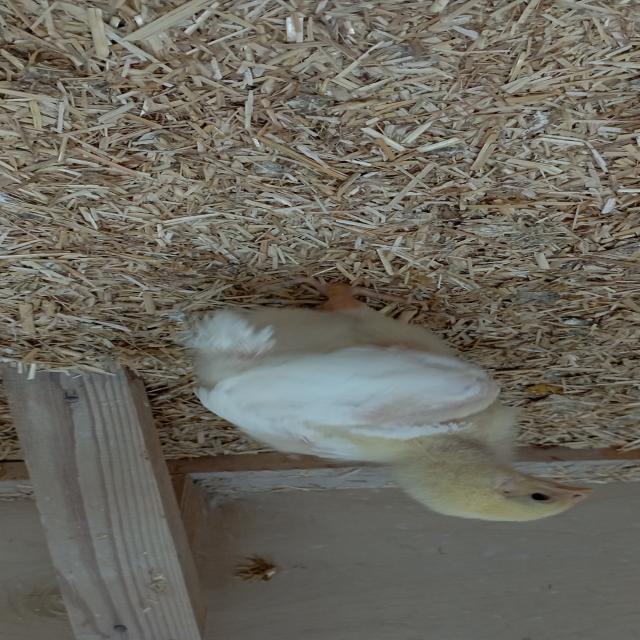
Weight: 350 g